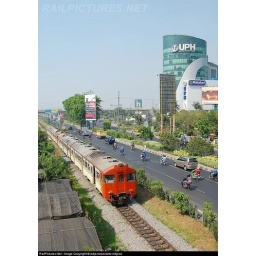
Shot from pedestrian bridge over Ahmad Yani street